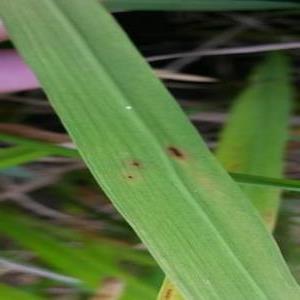
Disease: Brownspot